Sperm Chromatin Structure Assay

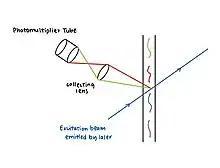
Schematic representation of the SCSA. Use of flow cytometry in differentiating intact sperms from defected sperms. Laser beam strikes each sperm cell. Photomultiplier tube identifies and quantifies the results.

Before the development of SCSA, diagnosis or prognosis of male infertility/subfertility was principally referenced the World Health Organisation (WHO) manual-based semen parameters, including semen concentration, motility, and morphology. Yet, several reports of pregnancy failure had the parameters within normal range, suggesting that none of these measurements has drawn a reliable conclusion to reflect chance of fertility of a couple. Furthermore, such parameters are often associated with high labour intensity and lack of statistical power.